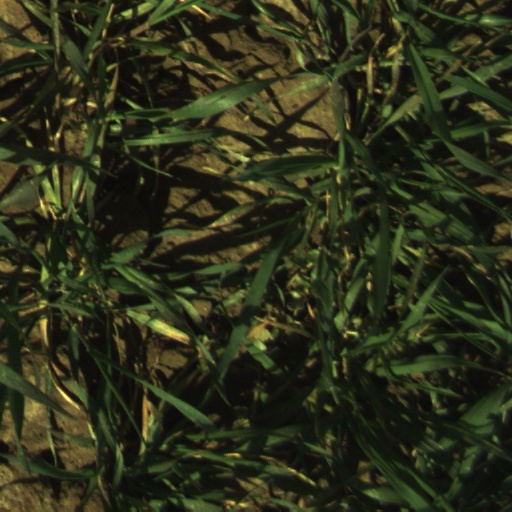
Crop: wheat